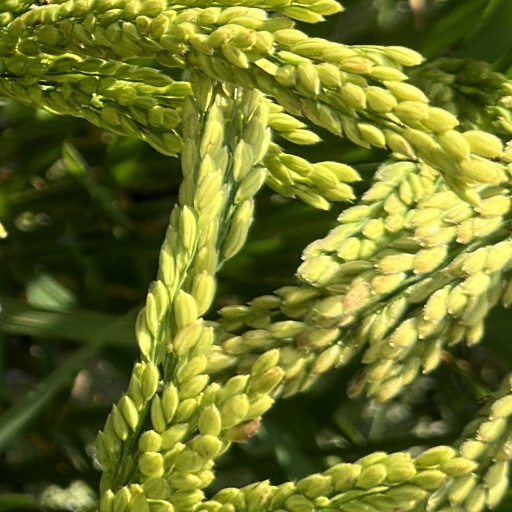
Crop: rice